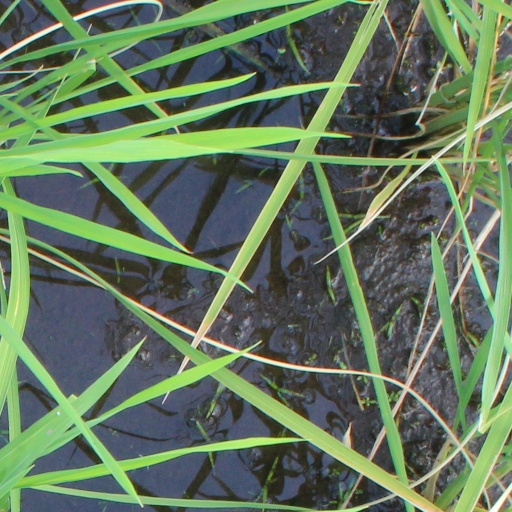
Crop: rice